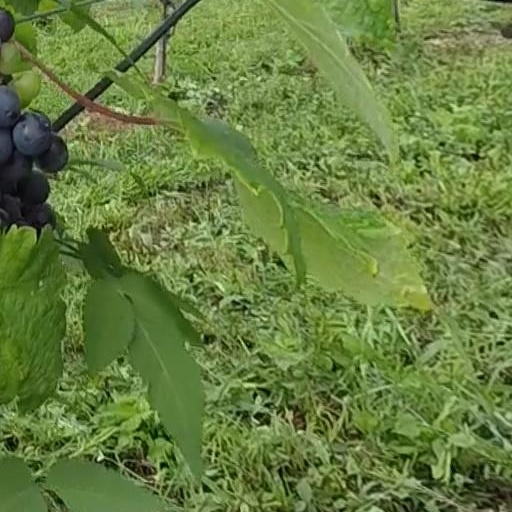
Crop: grape